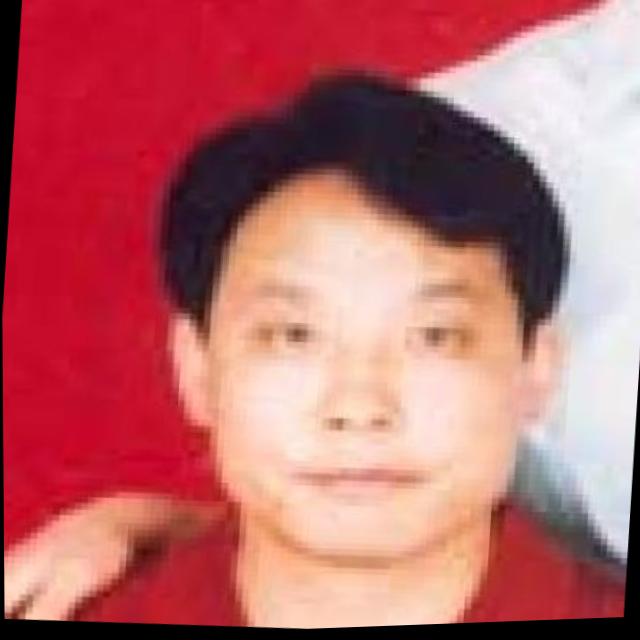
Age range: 45-64